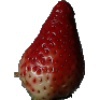
Label: Strawberry 1